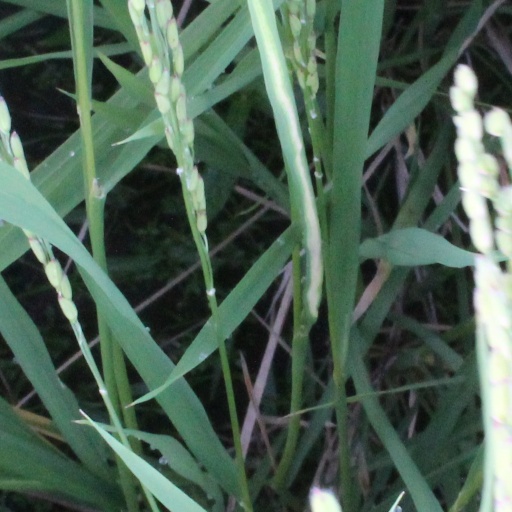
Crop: rice